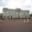
Label: castle